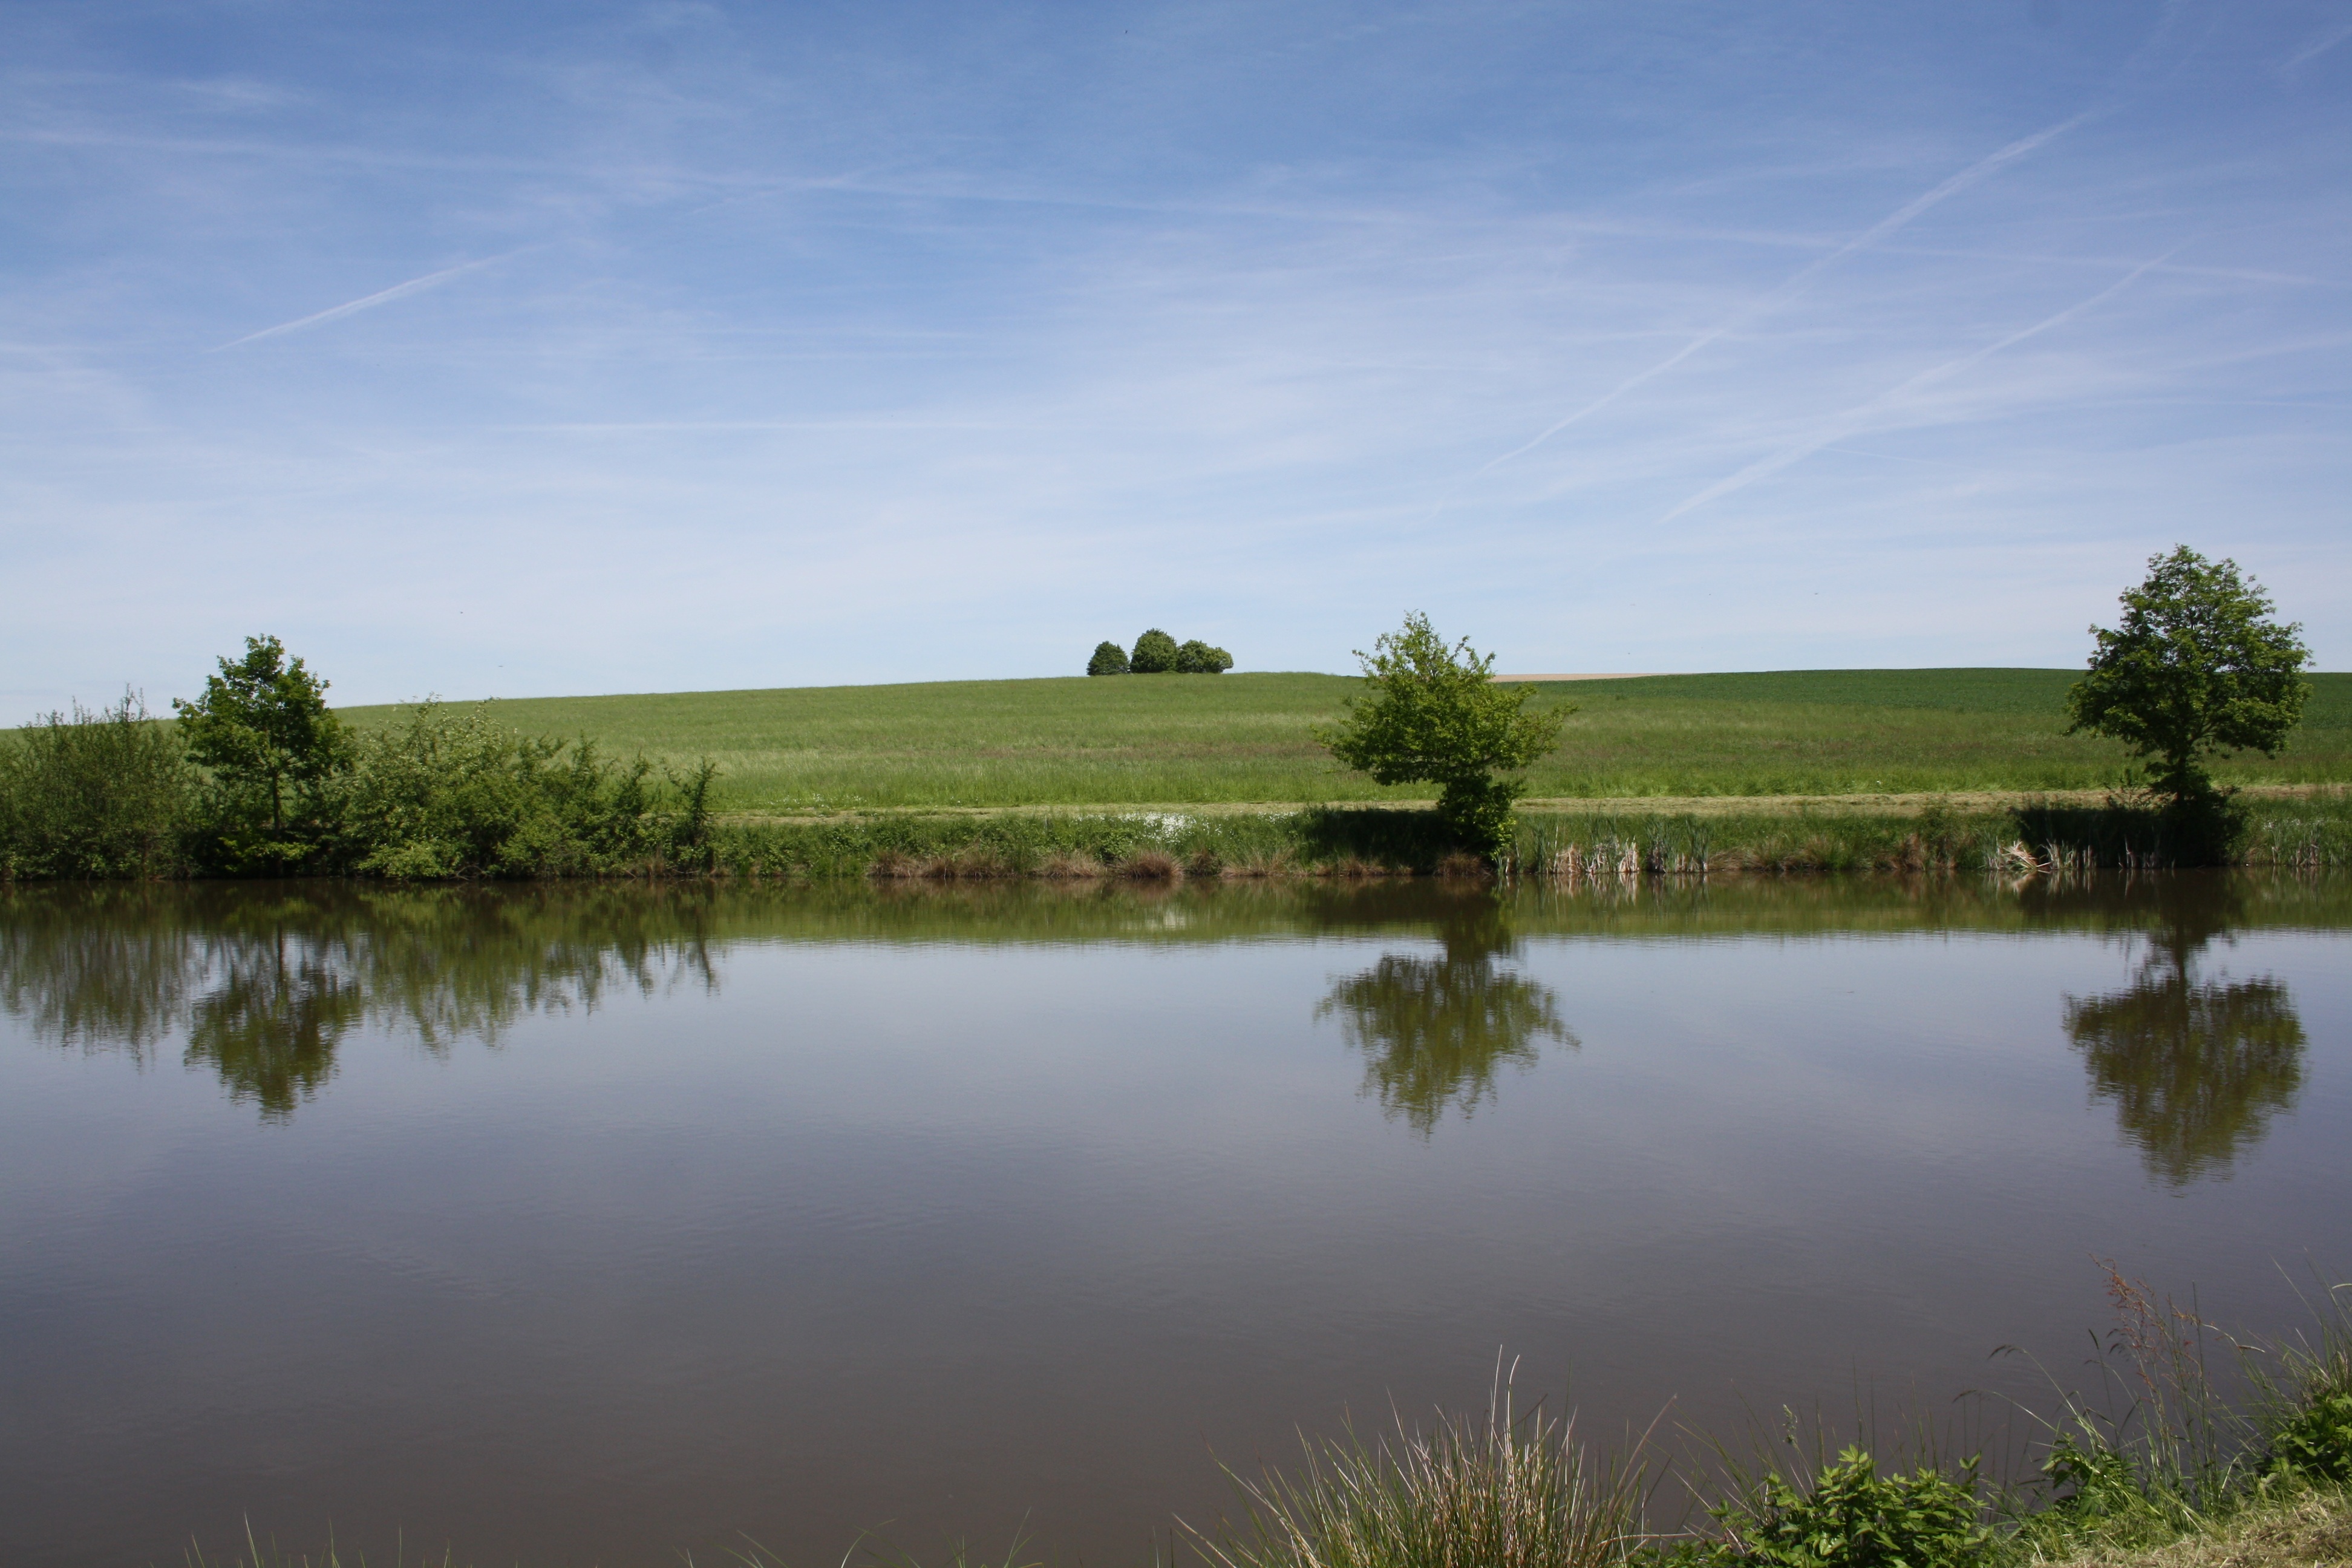
tree, water, marsh, meadow, prairie, lake, pond, reflection, rest, reservoir, waterway, plain, grassland, wetland, floodplain, habitat, loch, silent, ecosystem, mirroring, rural area, natural environment